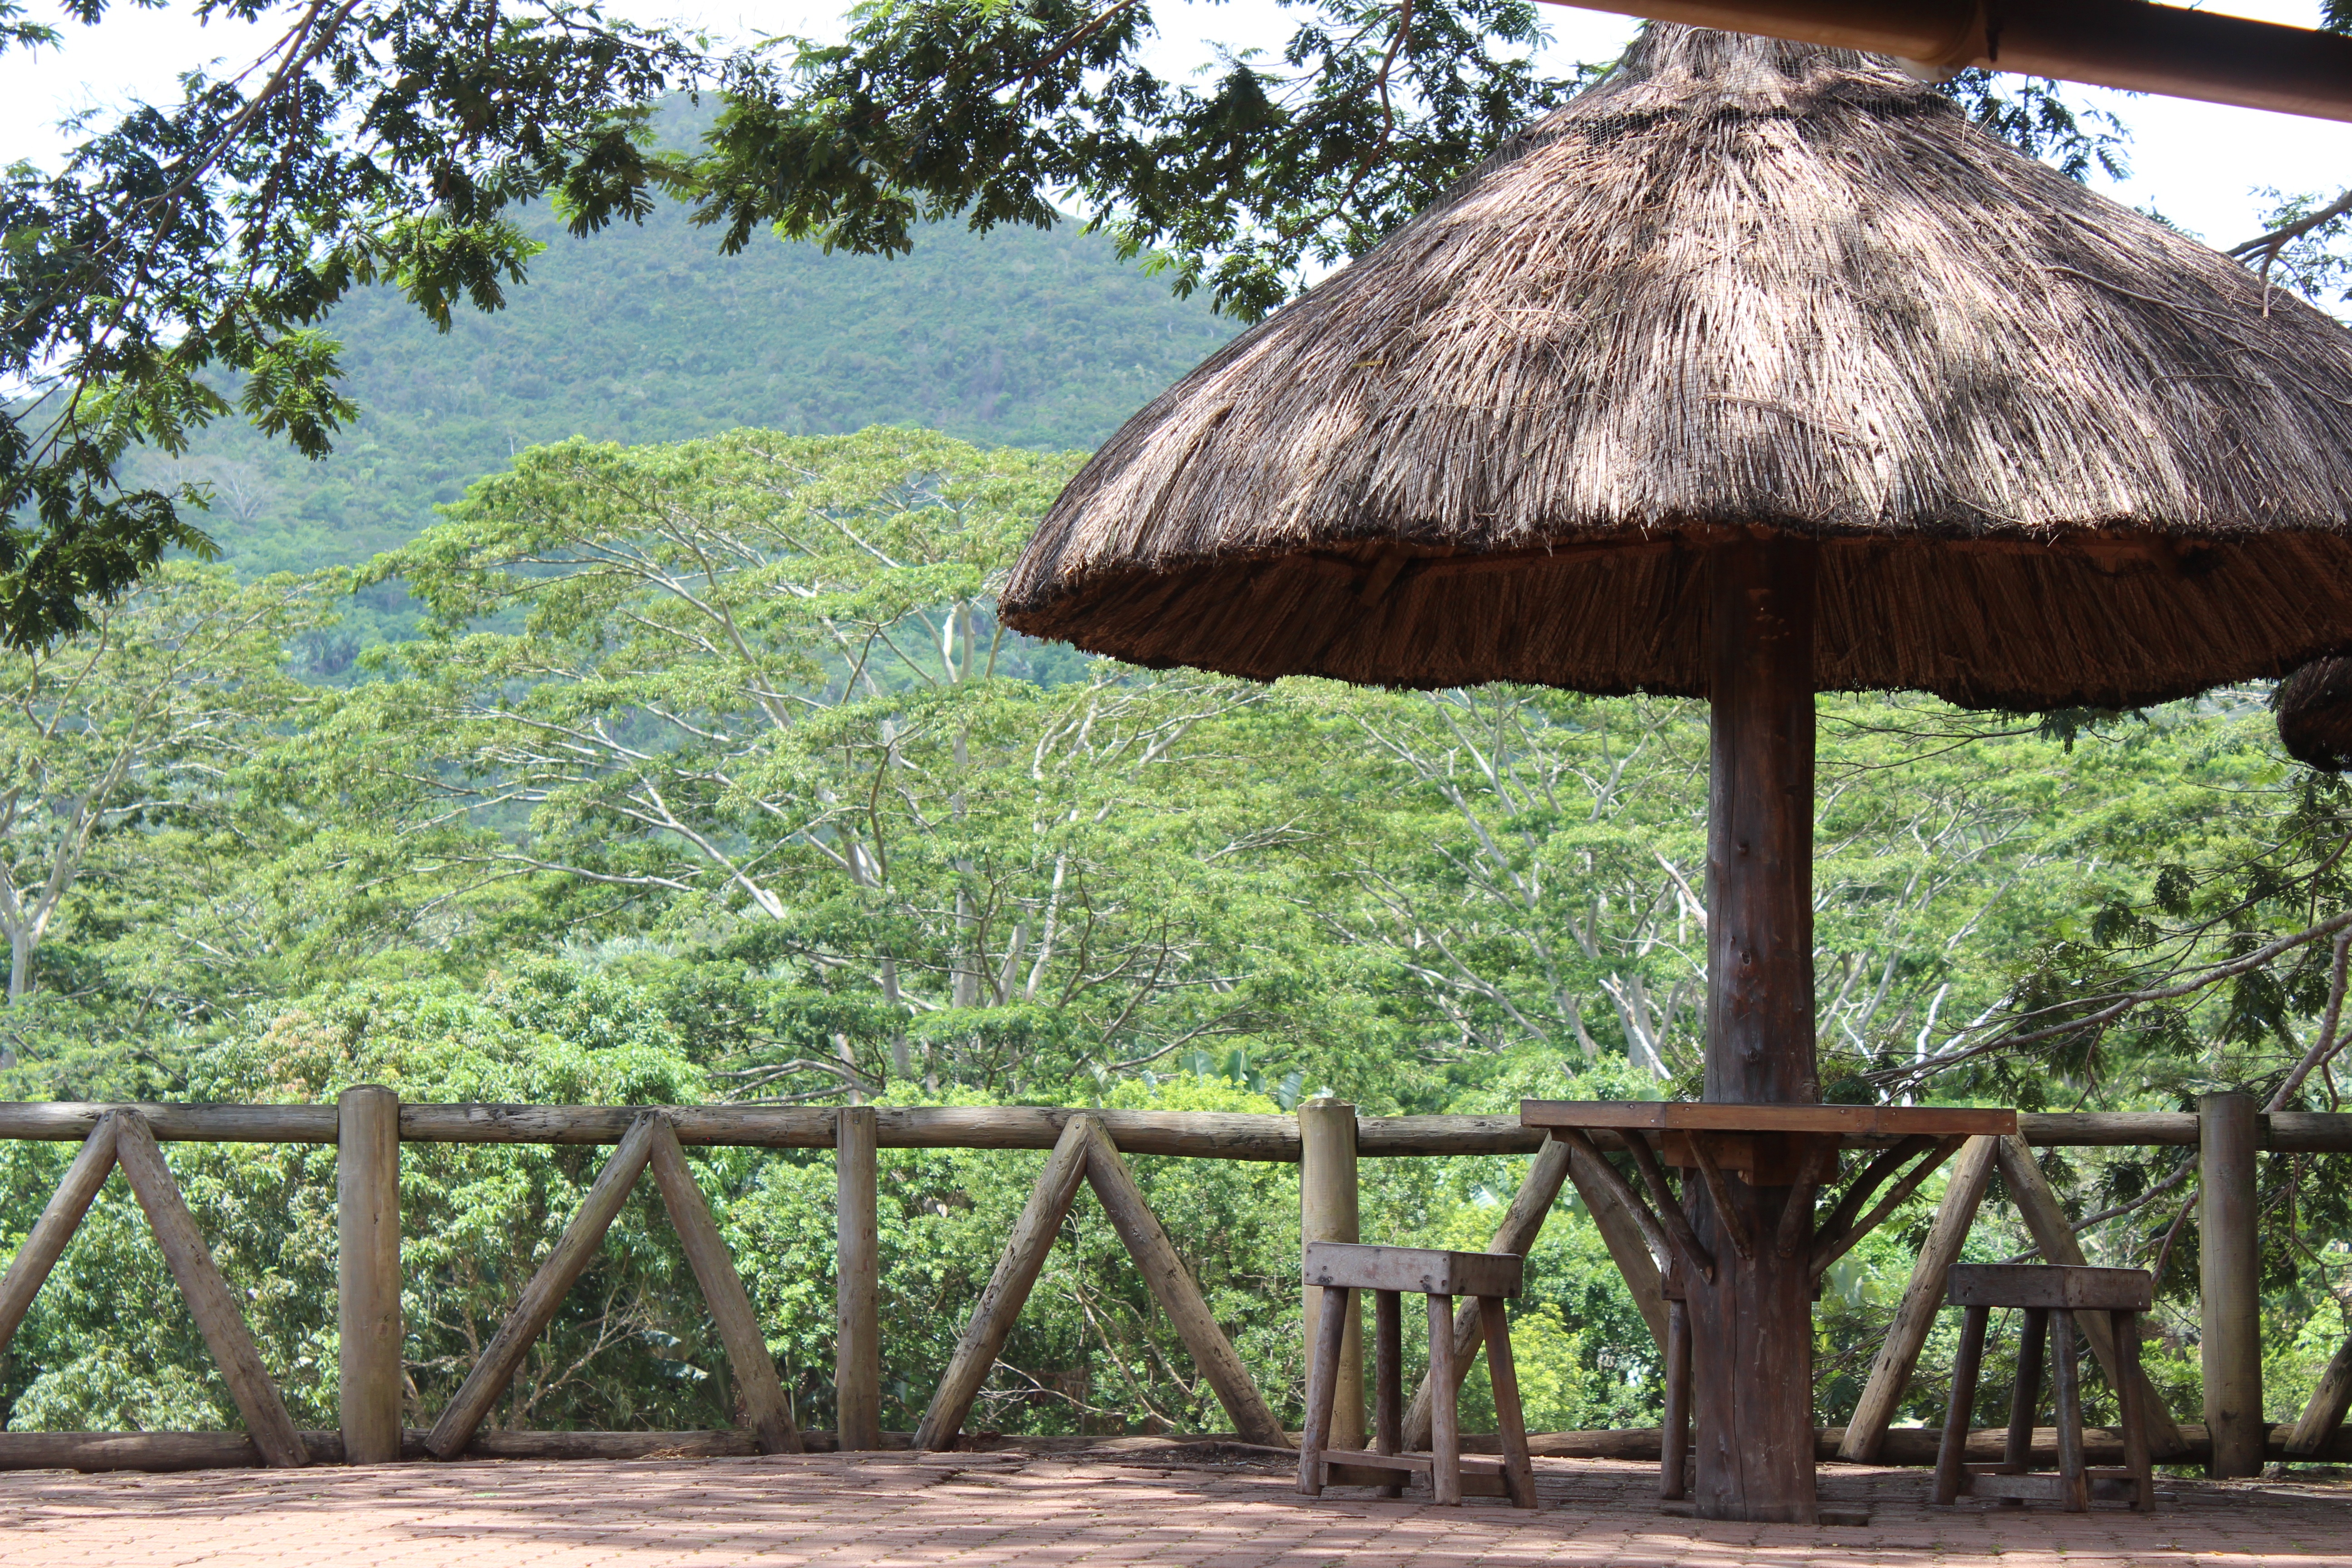
tree, ocean, wood, hut, jungle, holiday, botany, flora, parasol